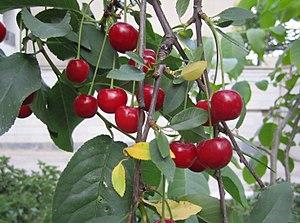
Les Jardins de Lucullus étaient des jardins aménagés au Iᵉʳ siècle av. J.-C. par le richissime Lucullus sur les pentes de la colline du Pincio, au nord de la Rome antique. À l'époque moderne, il ne subsiste que quelques vestiges de soubassement à proximité de la villa Médicis.